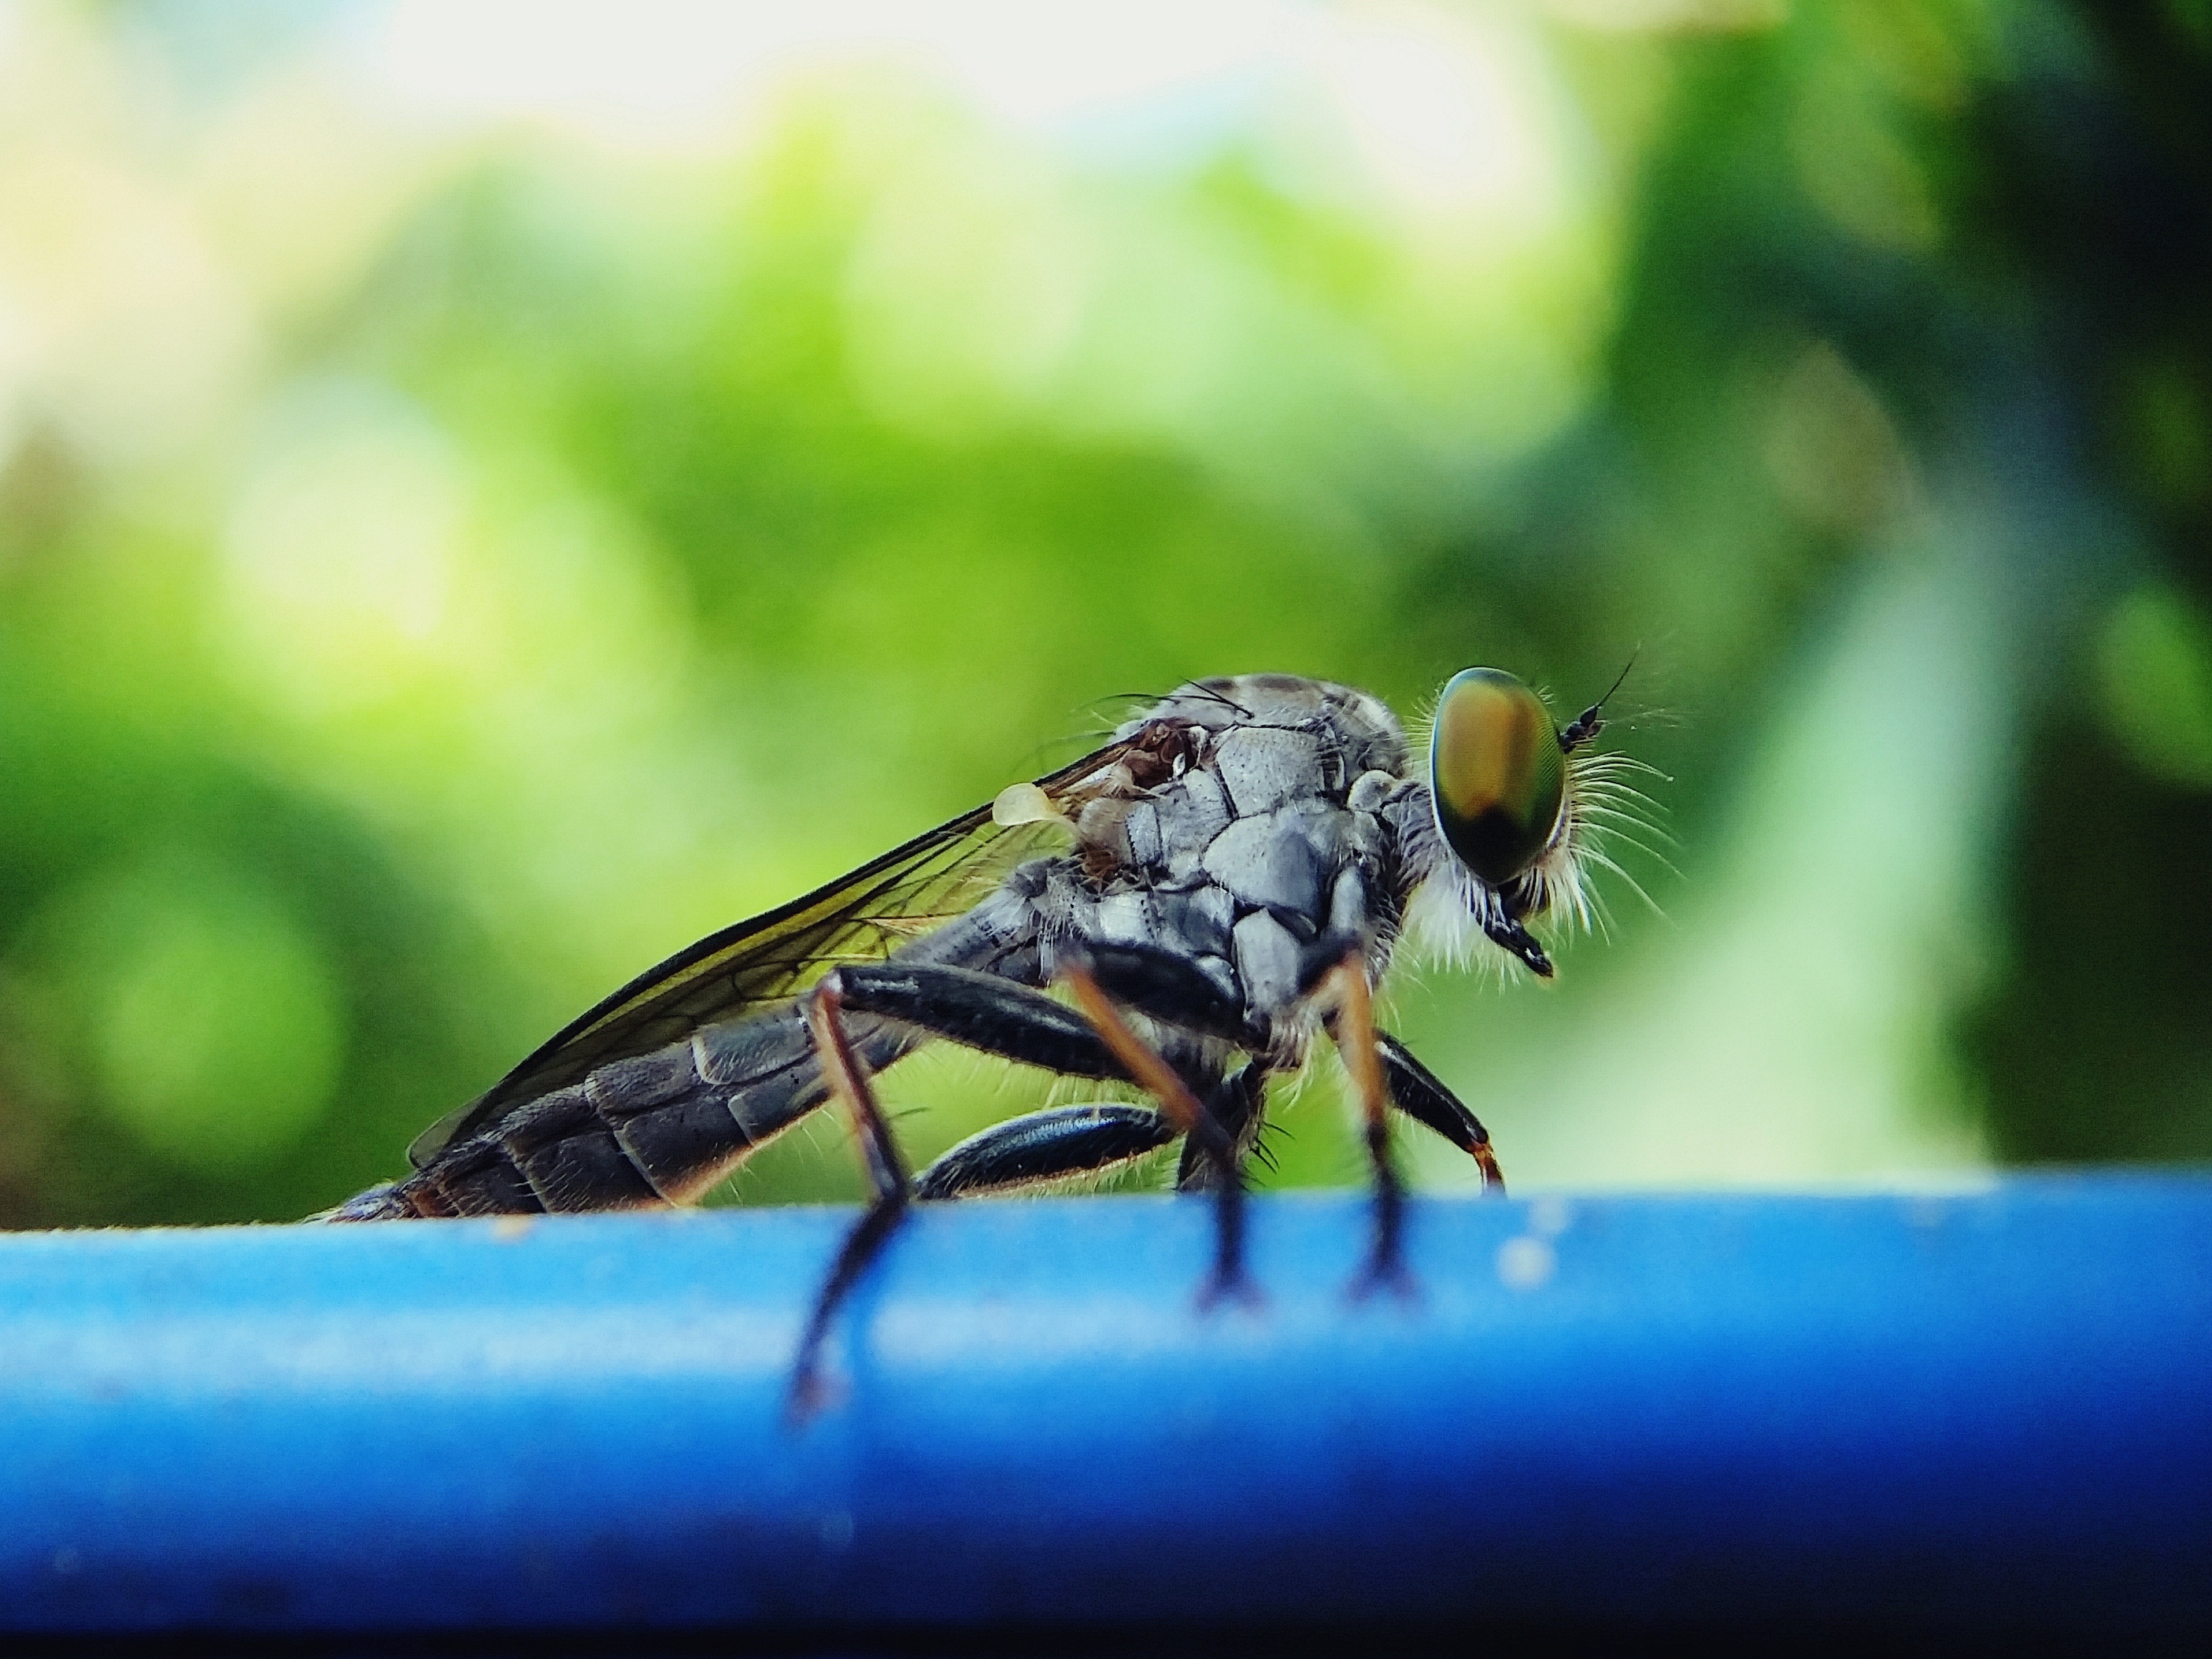
photography, animal, fly, insect, macro, fauna, invertebrate, life, close up, housefly, macro photography, arthropod, true bugs